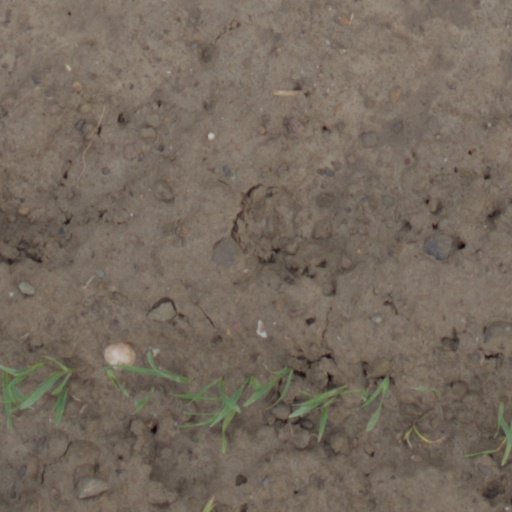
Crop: wheat